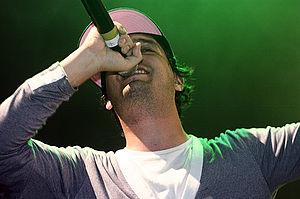
Omnikrom en spectacle au Cégep de Thetford, Thetford Mines, Québec, Canada le 4 septembre 2008.
Le hip-hop québécois, rap québécois ou rap québ, désigne l'histoire et la culture du hip-hop dans la province du Québec, au Canada. Le genre découle du mouvement hip-hop instauré localement entre l'automne 1979 et l'hiver 1980 par des pionniers tels que Andrew Carr, Butcher T et Mike Williams. D'autre part, les premières pièces du hip-hop québécois apparaissent dans les années 1980, suivant la vague hip-hop américaine.
Omnikrom est un groupe de hip-hop et d'electro canadien, originaire de Montréal, au Québec. Il est formé de Jeanbart, Linso Gabbo et du producteur Figure8.